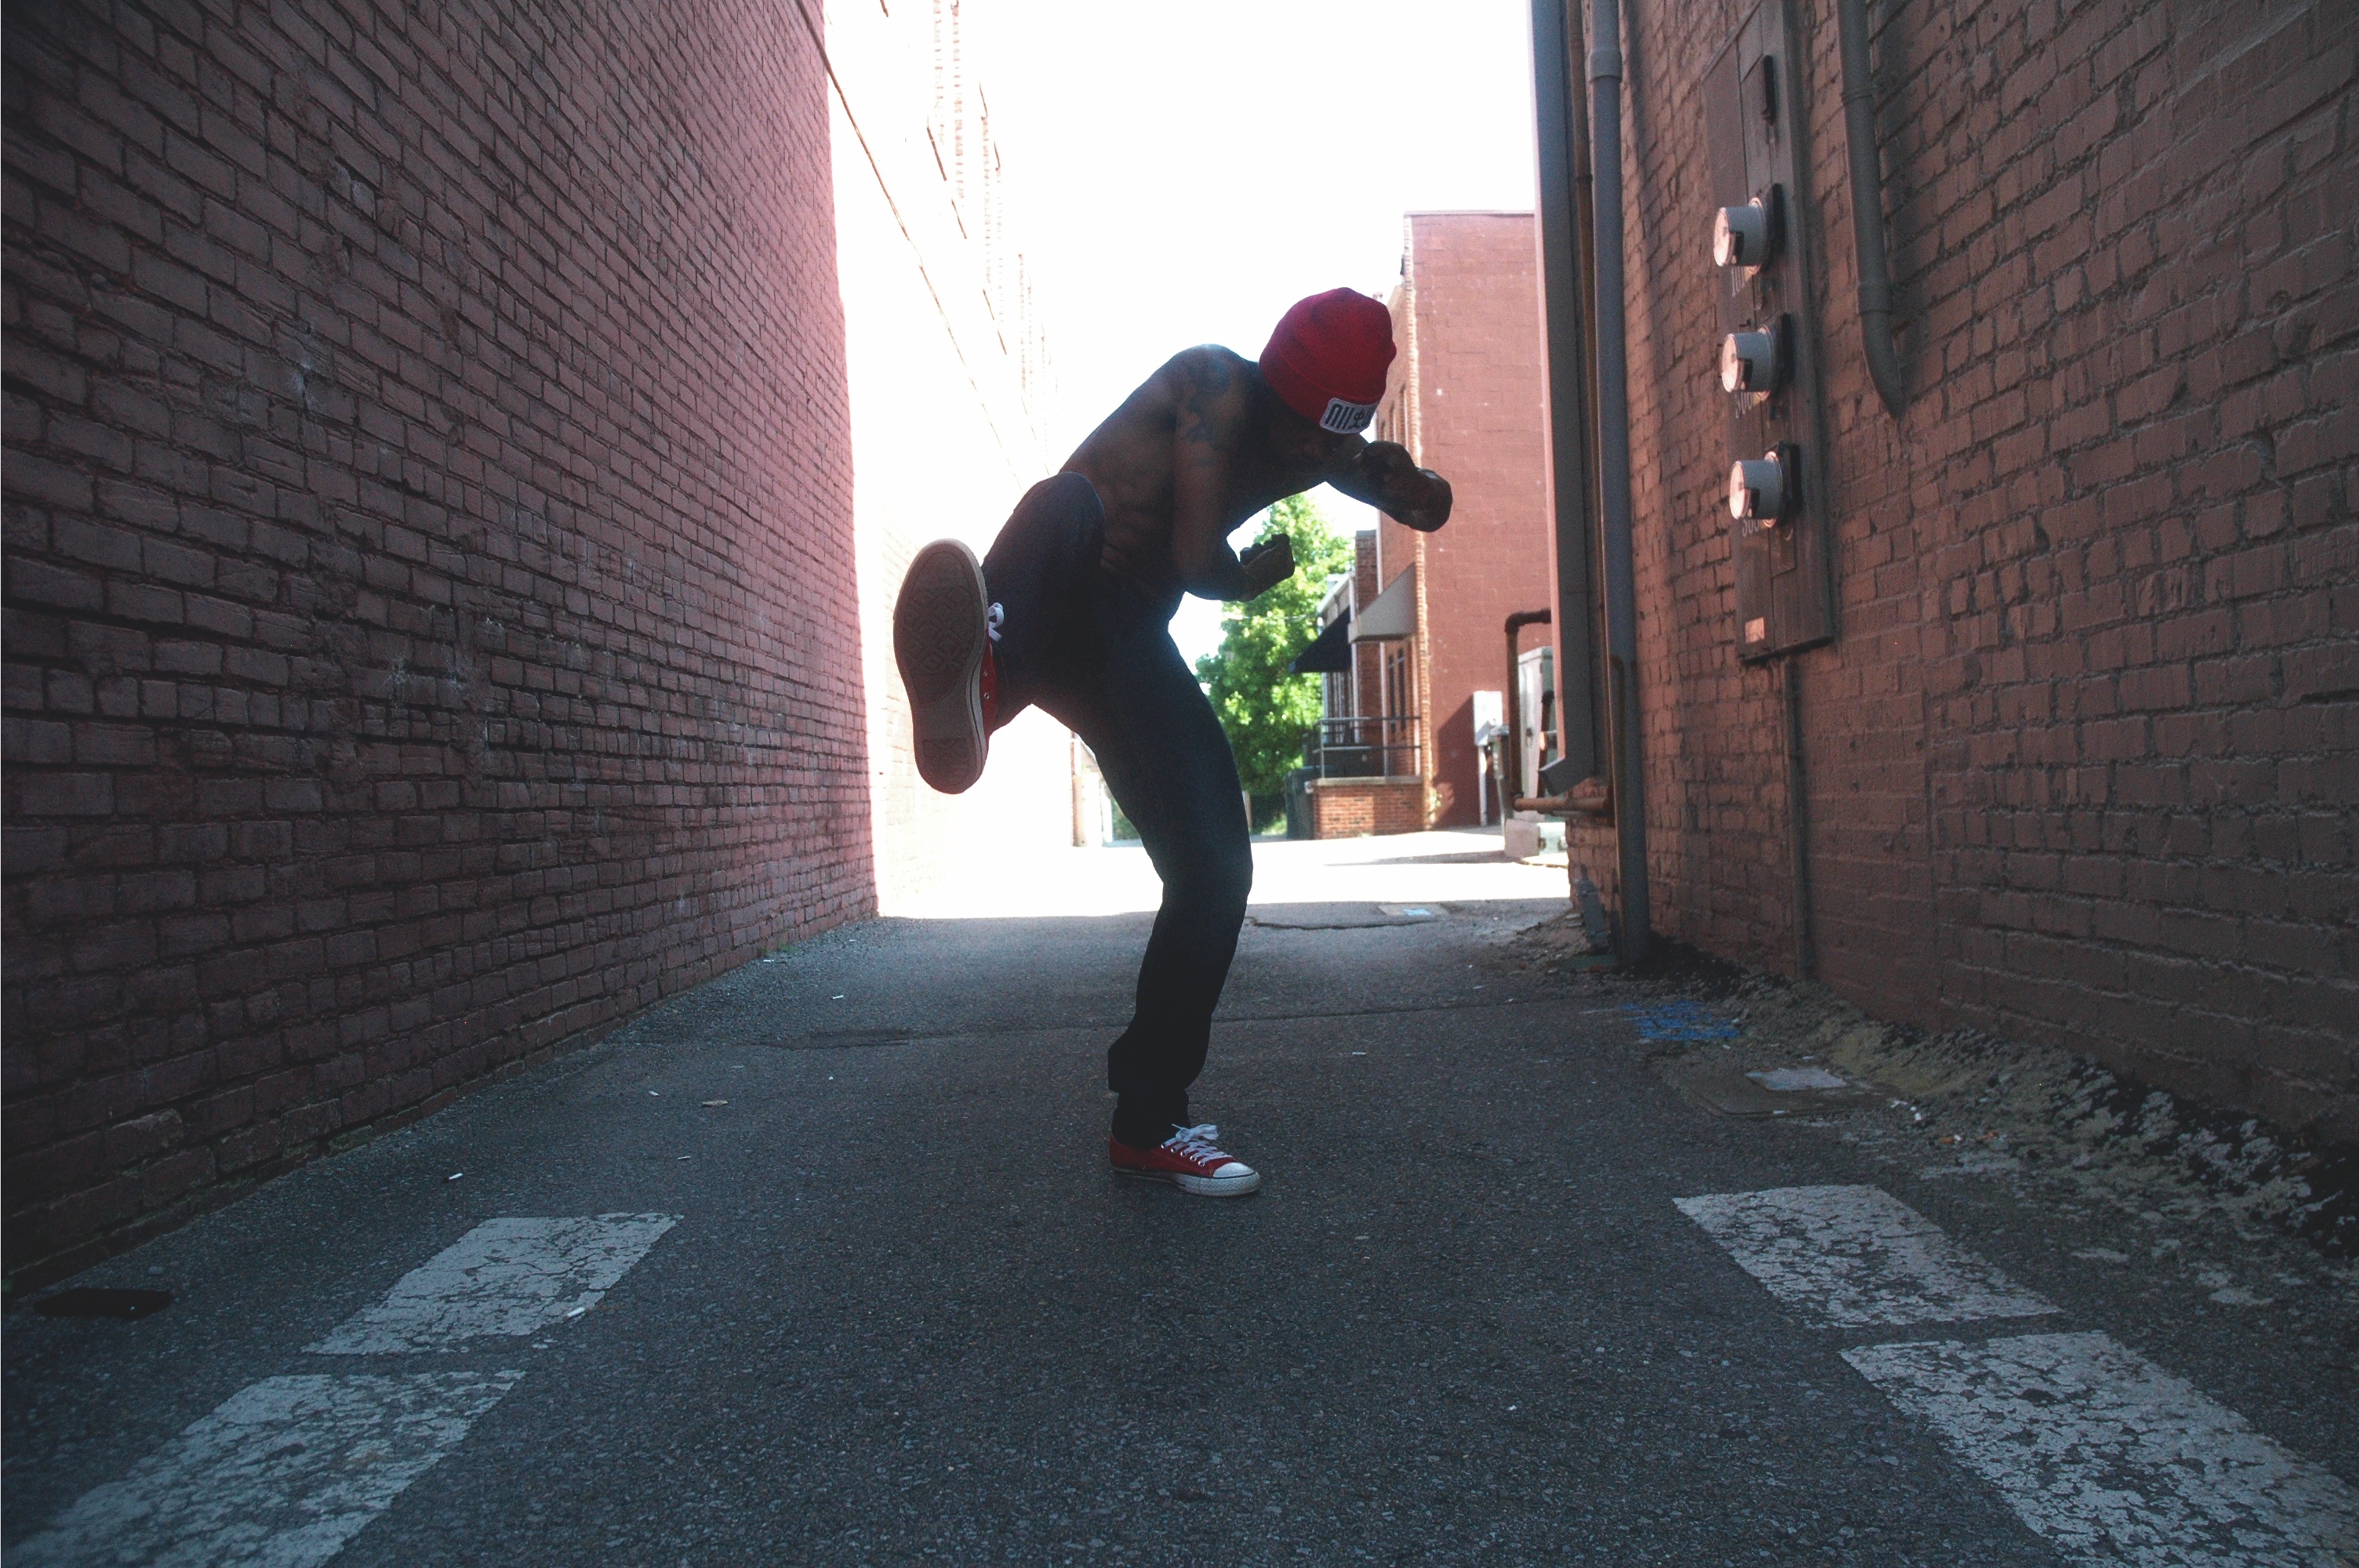
road, street, black, extreme sport, sports, infrastructure, footwear